Ascender (climbing)

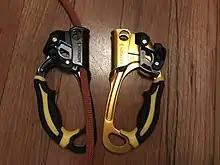
A pair of left- and right-handed ascenders (the left rigged to a rope)

An ascender is a device (usually mechanical) used for directly ascending, or for facilitating protection, with a fixed rope when climbing on steep mountain terrain. A form introduced in the 1950s became so popular it began the term "Jumar" for the device, and the verb "to jumar" to describe its use in ascending.